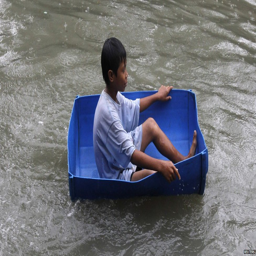
boy in a makeshift boat